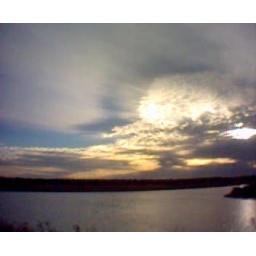
a light ball gathering in the sky in Shelby Farms Park, Memphis, Tennessee, USA